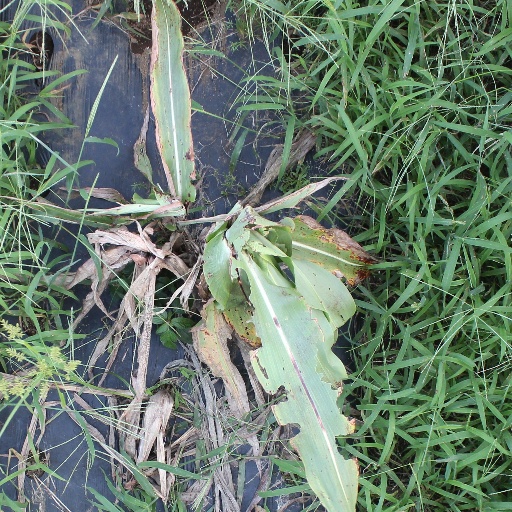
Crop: sorghum